Bjørn Haugstad

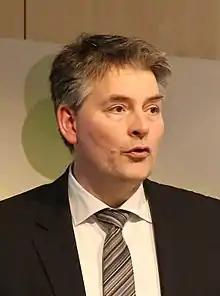
Bjørn Haugstad

Bjørn Haugstad (born 22 January 1969) is Director of Organisation and Infrastructure at the Norwegian University of Science and Technology (NTNU). He is a former Norwegian civil servant and politician for the Conservative Party.